Frank Piatek

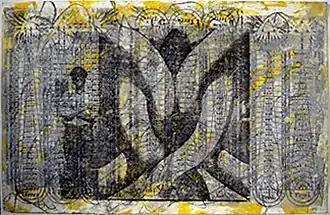
Frank Piatek, "Untitled (collage)", acrylic photocopy transfer, 1994.

In an "upstairs-downstairs" format exhibition (Roy Boyd Gallery, 1987) reflecting his studio set-up, Piatek introduced a new medium in his more intimate body of work: a decade's worth of collage-assemblages on the theme of art-making, which he displayed in a lower gallery beneath his paintings on the main floor. The collage work breaks with linear time, joining photocopy-transferred, early notebook images (of Piatek, his studio and ceremonial objects), present work, text, and mythic forms in an overlay of memory and archetype that suggests both a psychic archaeology and connection to a greater collectivity. Critics such as Alan Artner and Andy Argy described these combinations of mixed-media, layered marks and processes as among his most elaborate works—dark, distilled stream-of-conscious pictorial diaries engaging genealogies of cultural history that reveal the sensibilities and interplay of abstraction and figuration underlying his paintings.